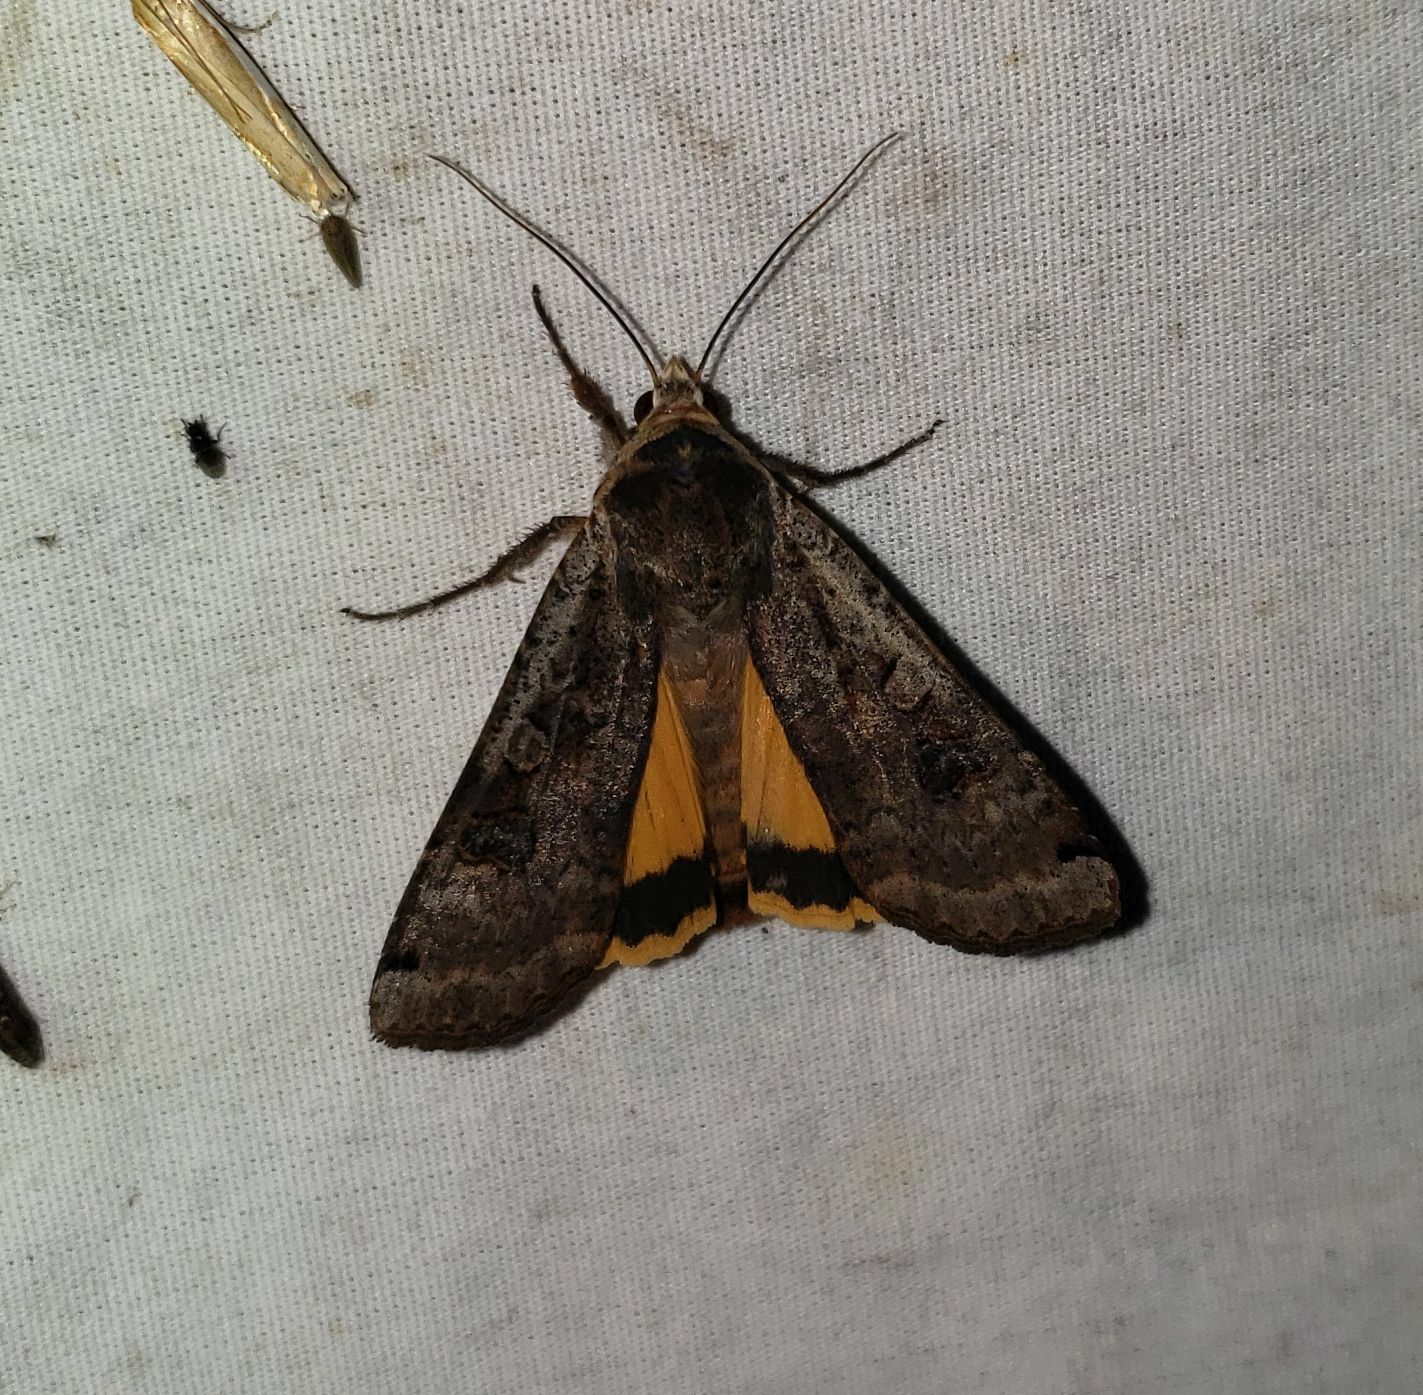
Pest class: cutworms